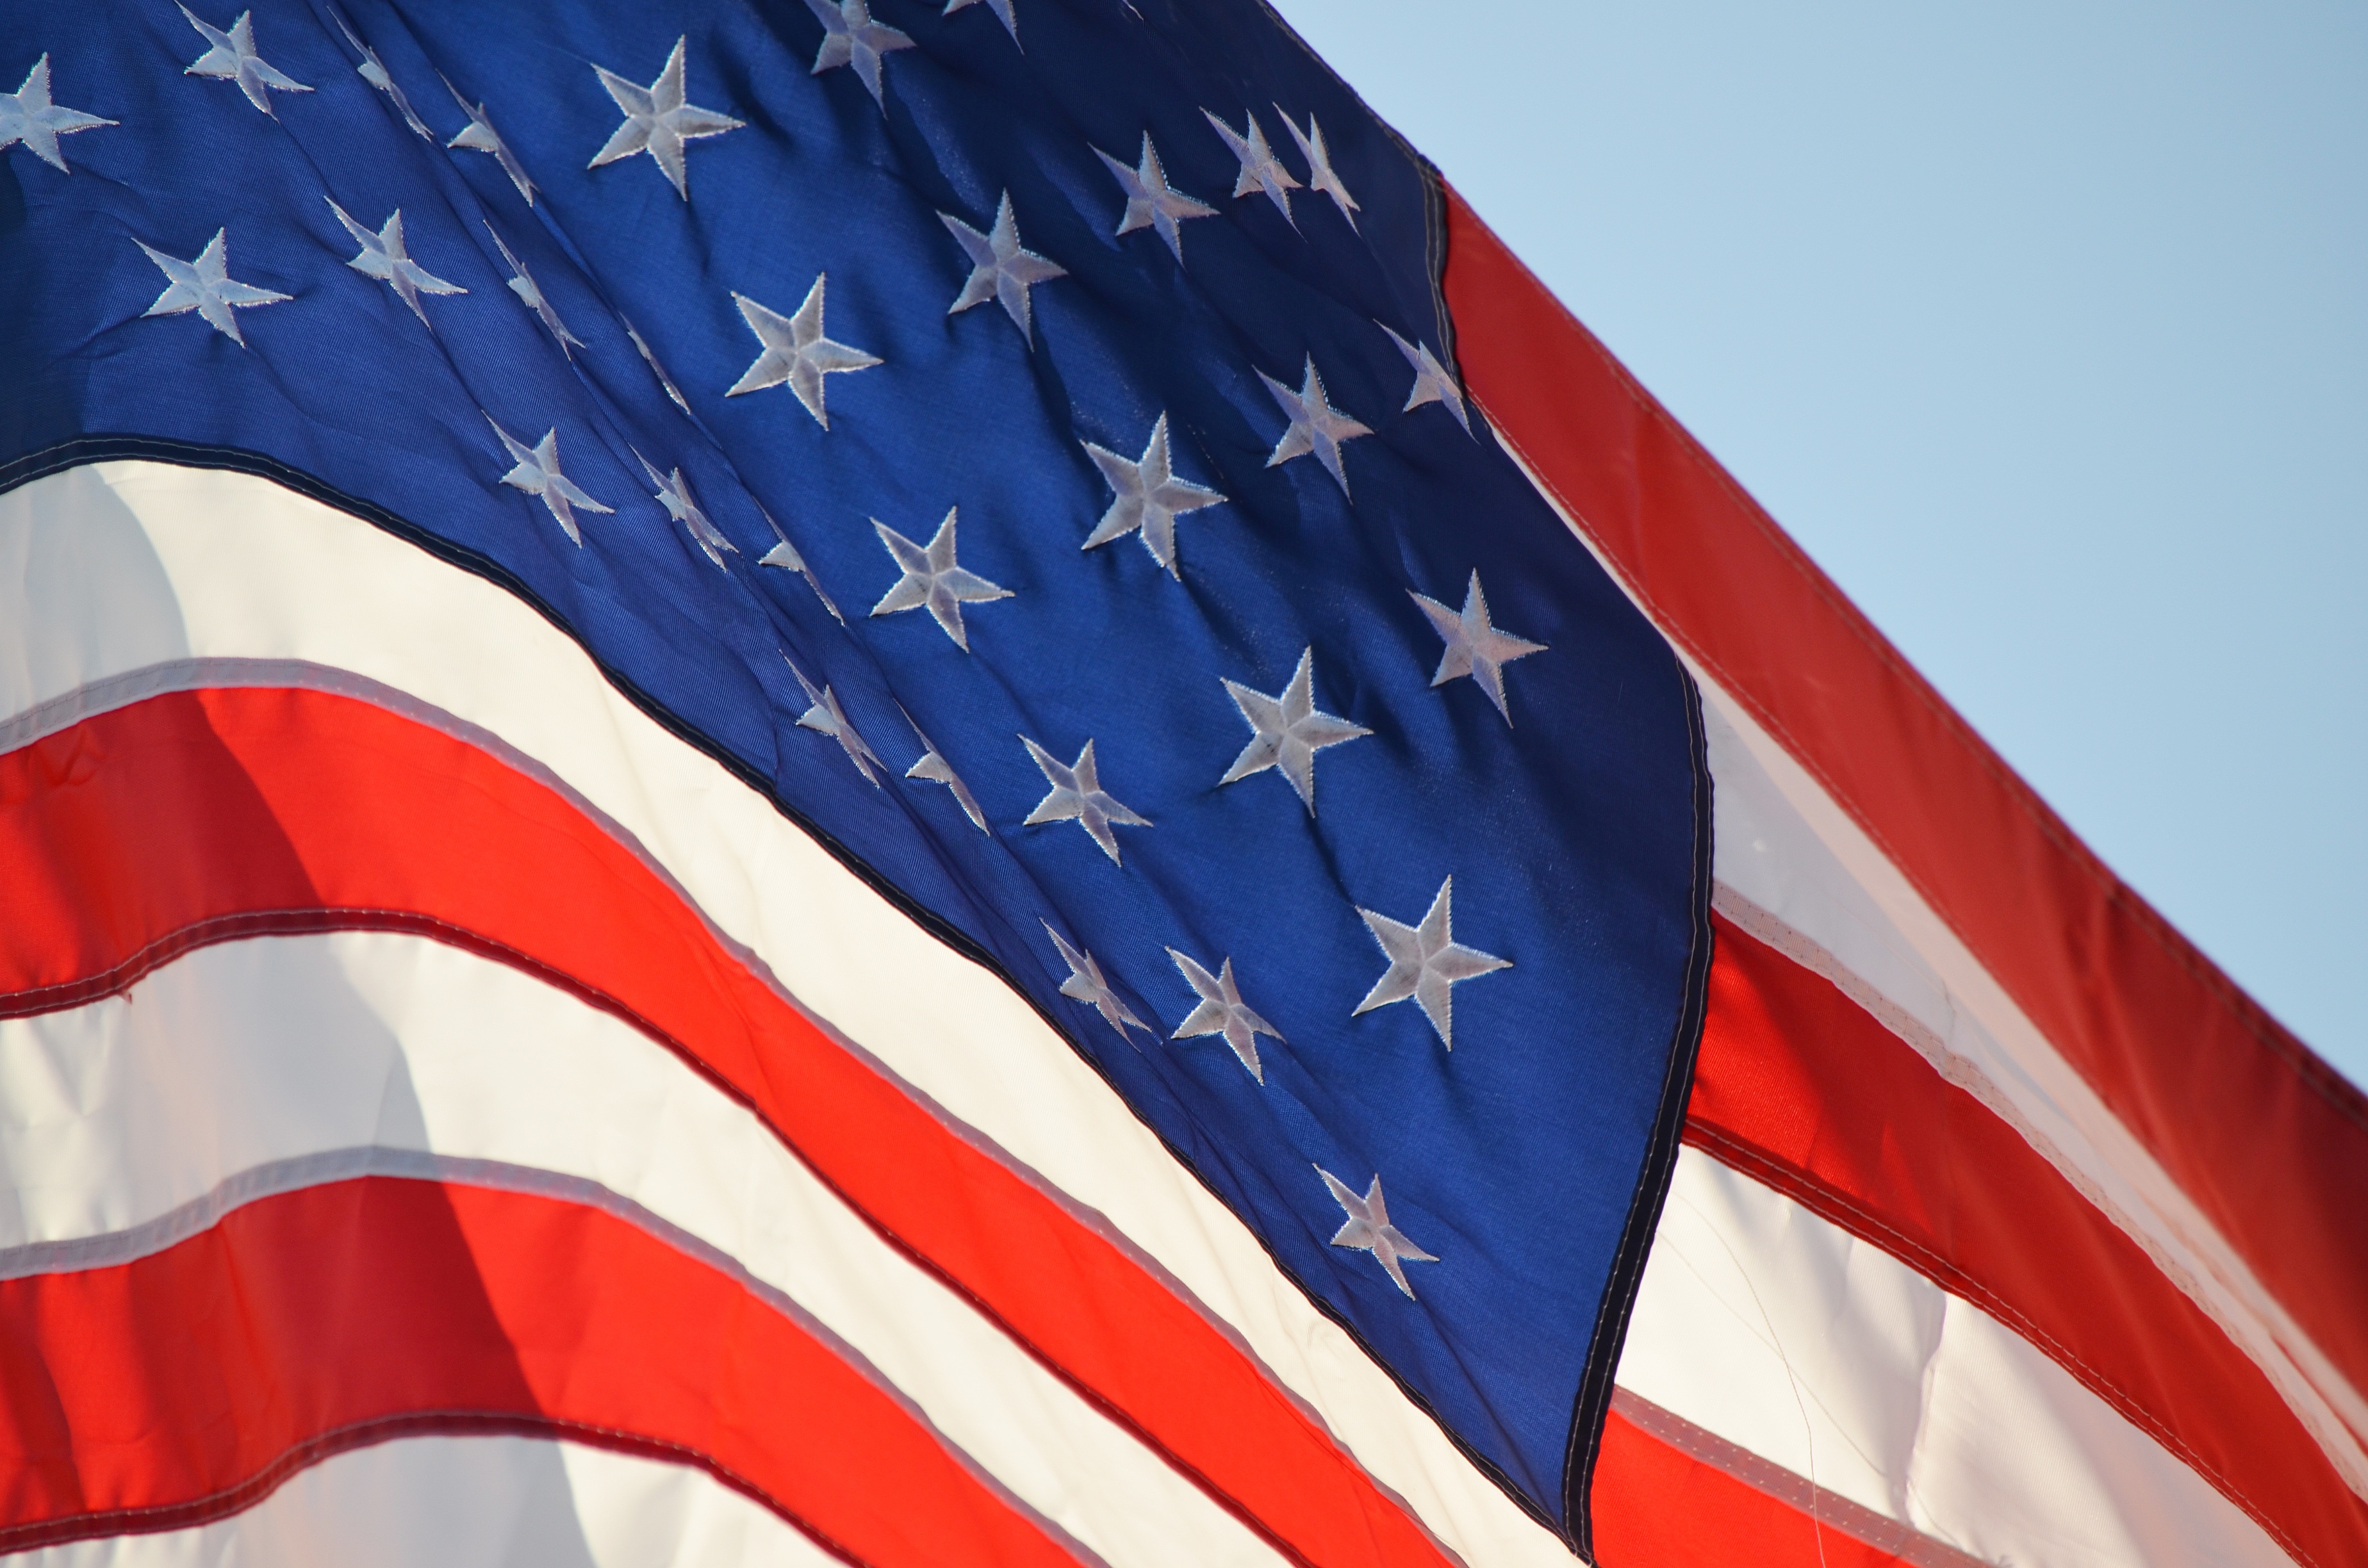
red, flag, usa, united states of america, blue, stars and stripes, old glory, background, red flag, flag of the united states